Ocelot

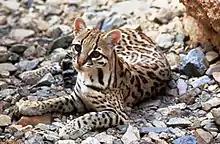
The ocelot is not significantly sexually dimorphic, varying only slightly in mature maximum weight.

The ocelot's fur is extensively marked with solid black markings on a creamy, tawny, yellowish, reddish gray or gray background color. The spots on the head and limbs are small, but markings on the back, cheeks, and flanks are open or closed bands and stripes. A few dark stripes run straight from the back of the neck up to the tip of the tail. Its neck and undersides are white, and the insides of the legs are marked with a few horizontal streaks. Its round ears are marked with a bright white spot. Its fur is short, about long on the belly, but with about long guard hairs on the back. The body has a notably strong odor. Each ocelot has a unique color pattern, which can be used to identify individuals. Its eyes are brown, but reflect in a golden hue when illuminated. It has 28 to 30 teeth, with the dental formula . It has a bite force quotient at the canine tip of 113.8. Only one ocelot is known to possess albinism, and the appearance of such a trait in ocelots is likely an indication of shrinking populations due to deforestation.